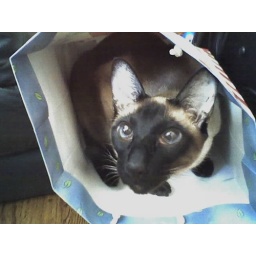
cat in a bag